George Strait

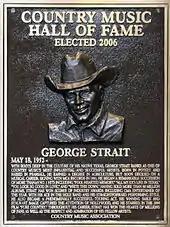
George Strait Country Music Hall of Fame plaque

Strait holds the record for most number-one albums and singles, gold albums, platinum albums, and multiplatinum albums in the history of country music, and is 11th in the most number-one albums in all other genres. Strait is third only to Elvis Presley and The Beatles with the most gold and platinum albums in the history of music. Strait has been certified as the 12th-best selling artist in American history, with career record sales of 70 million in the United States.